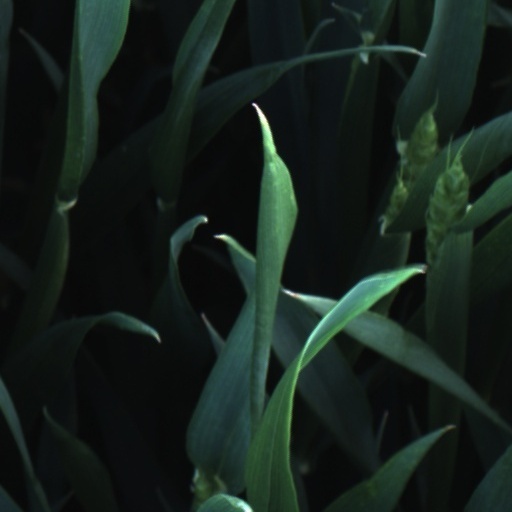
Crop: wheat